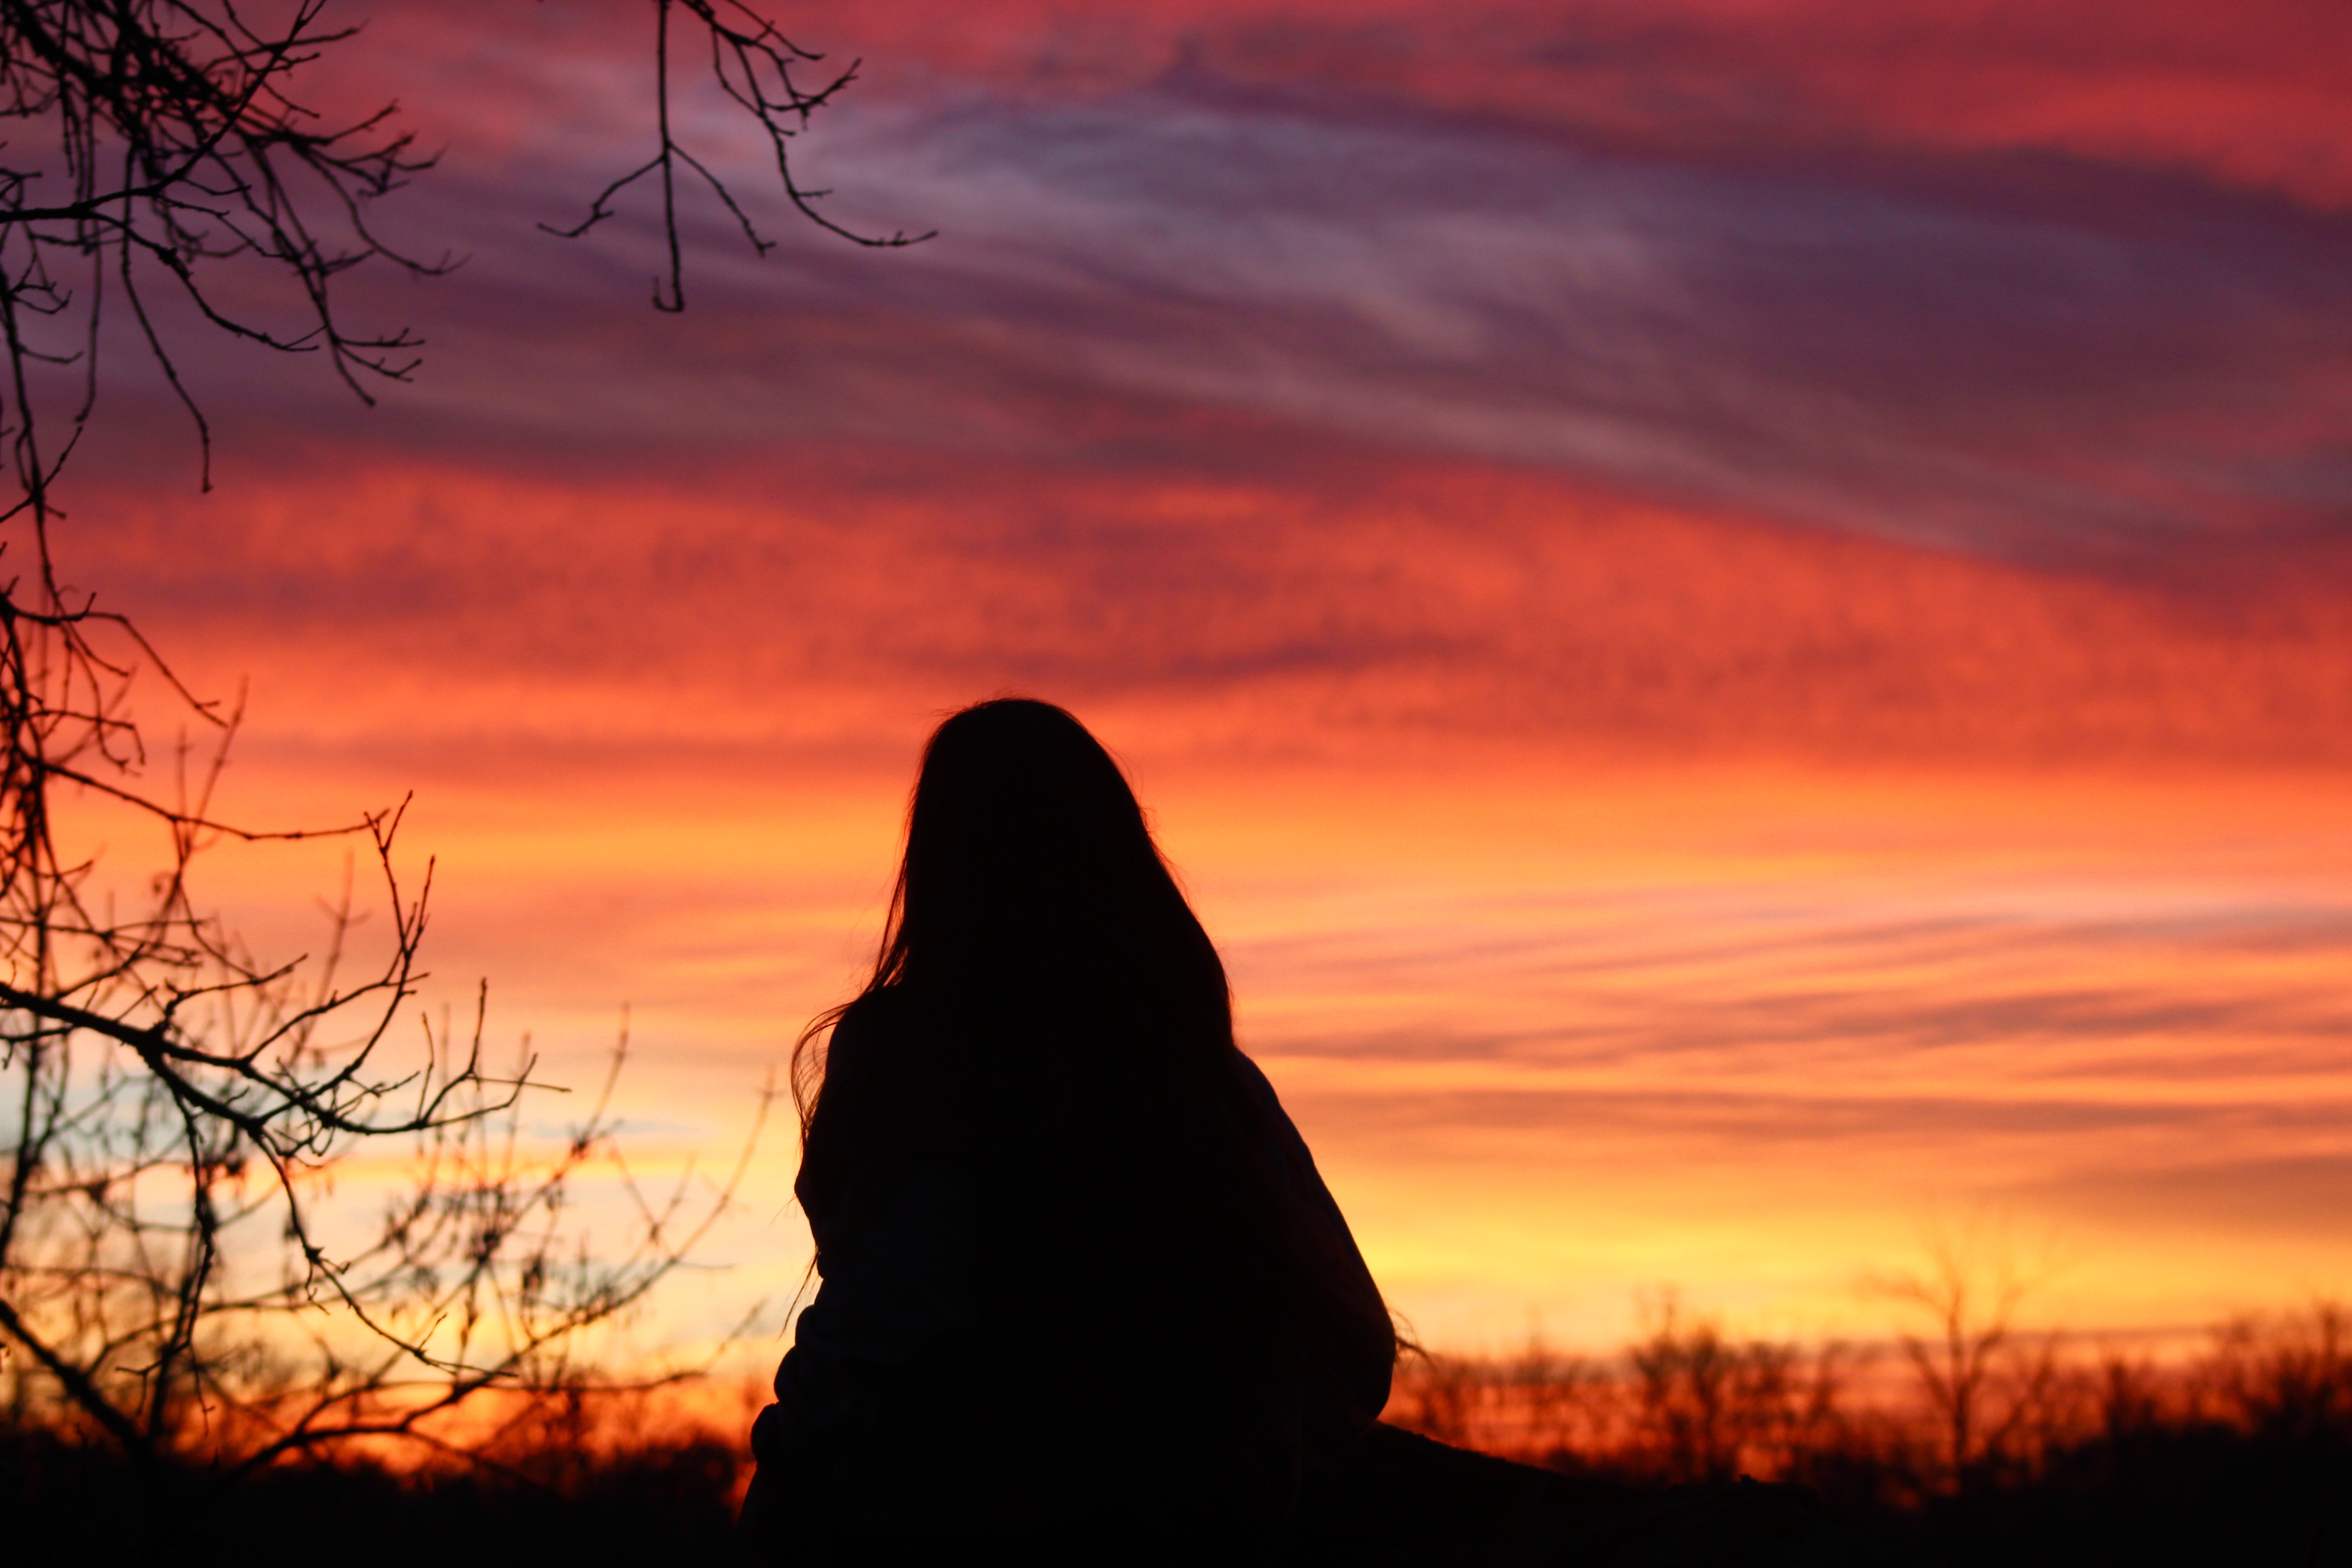
silhouette, cloud, sky, sunrise, sunset, morning, dawn, dusk, evening, afterglow, red sky at morning